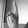
ASL letter: K